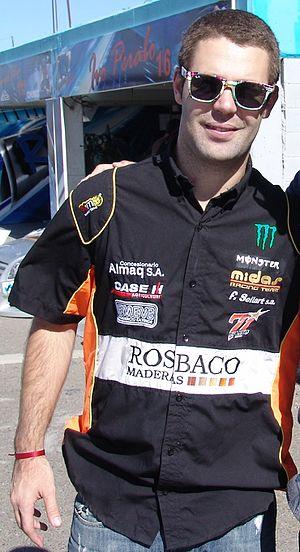
Juan Cruz Álvarez est un pilote automobile argentin né le 20 novembre 1985.